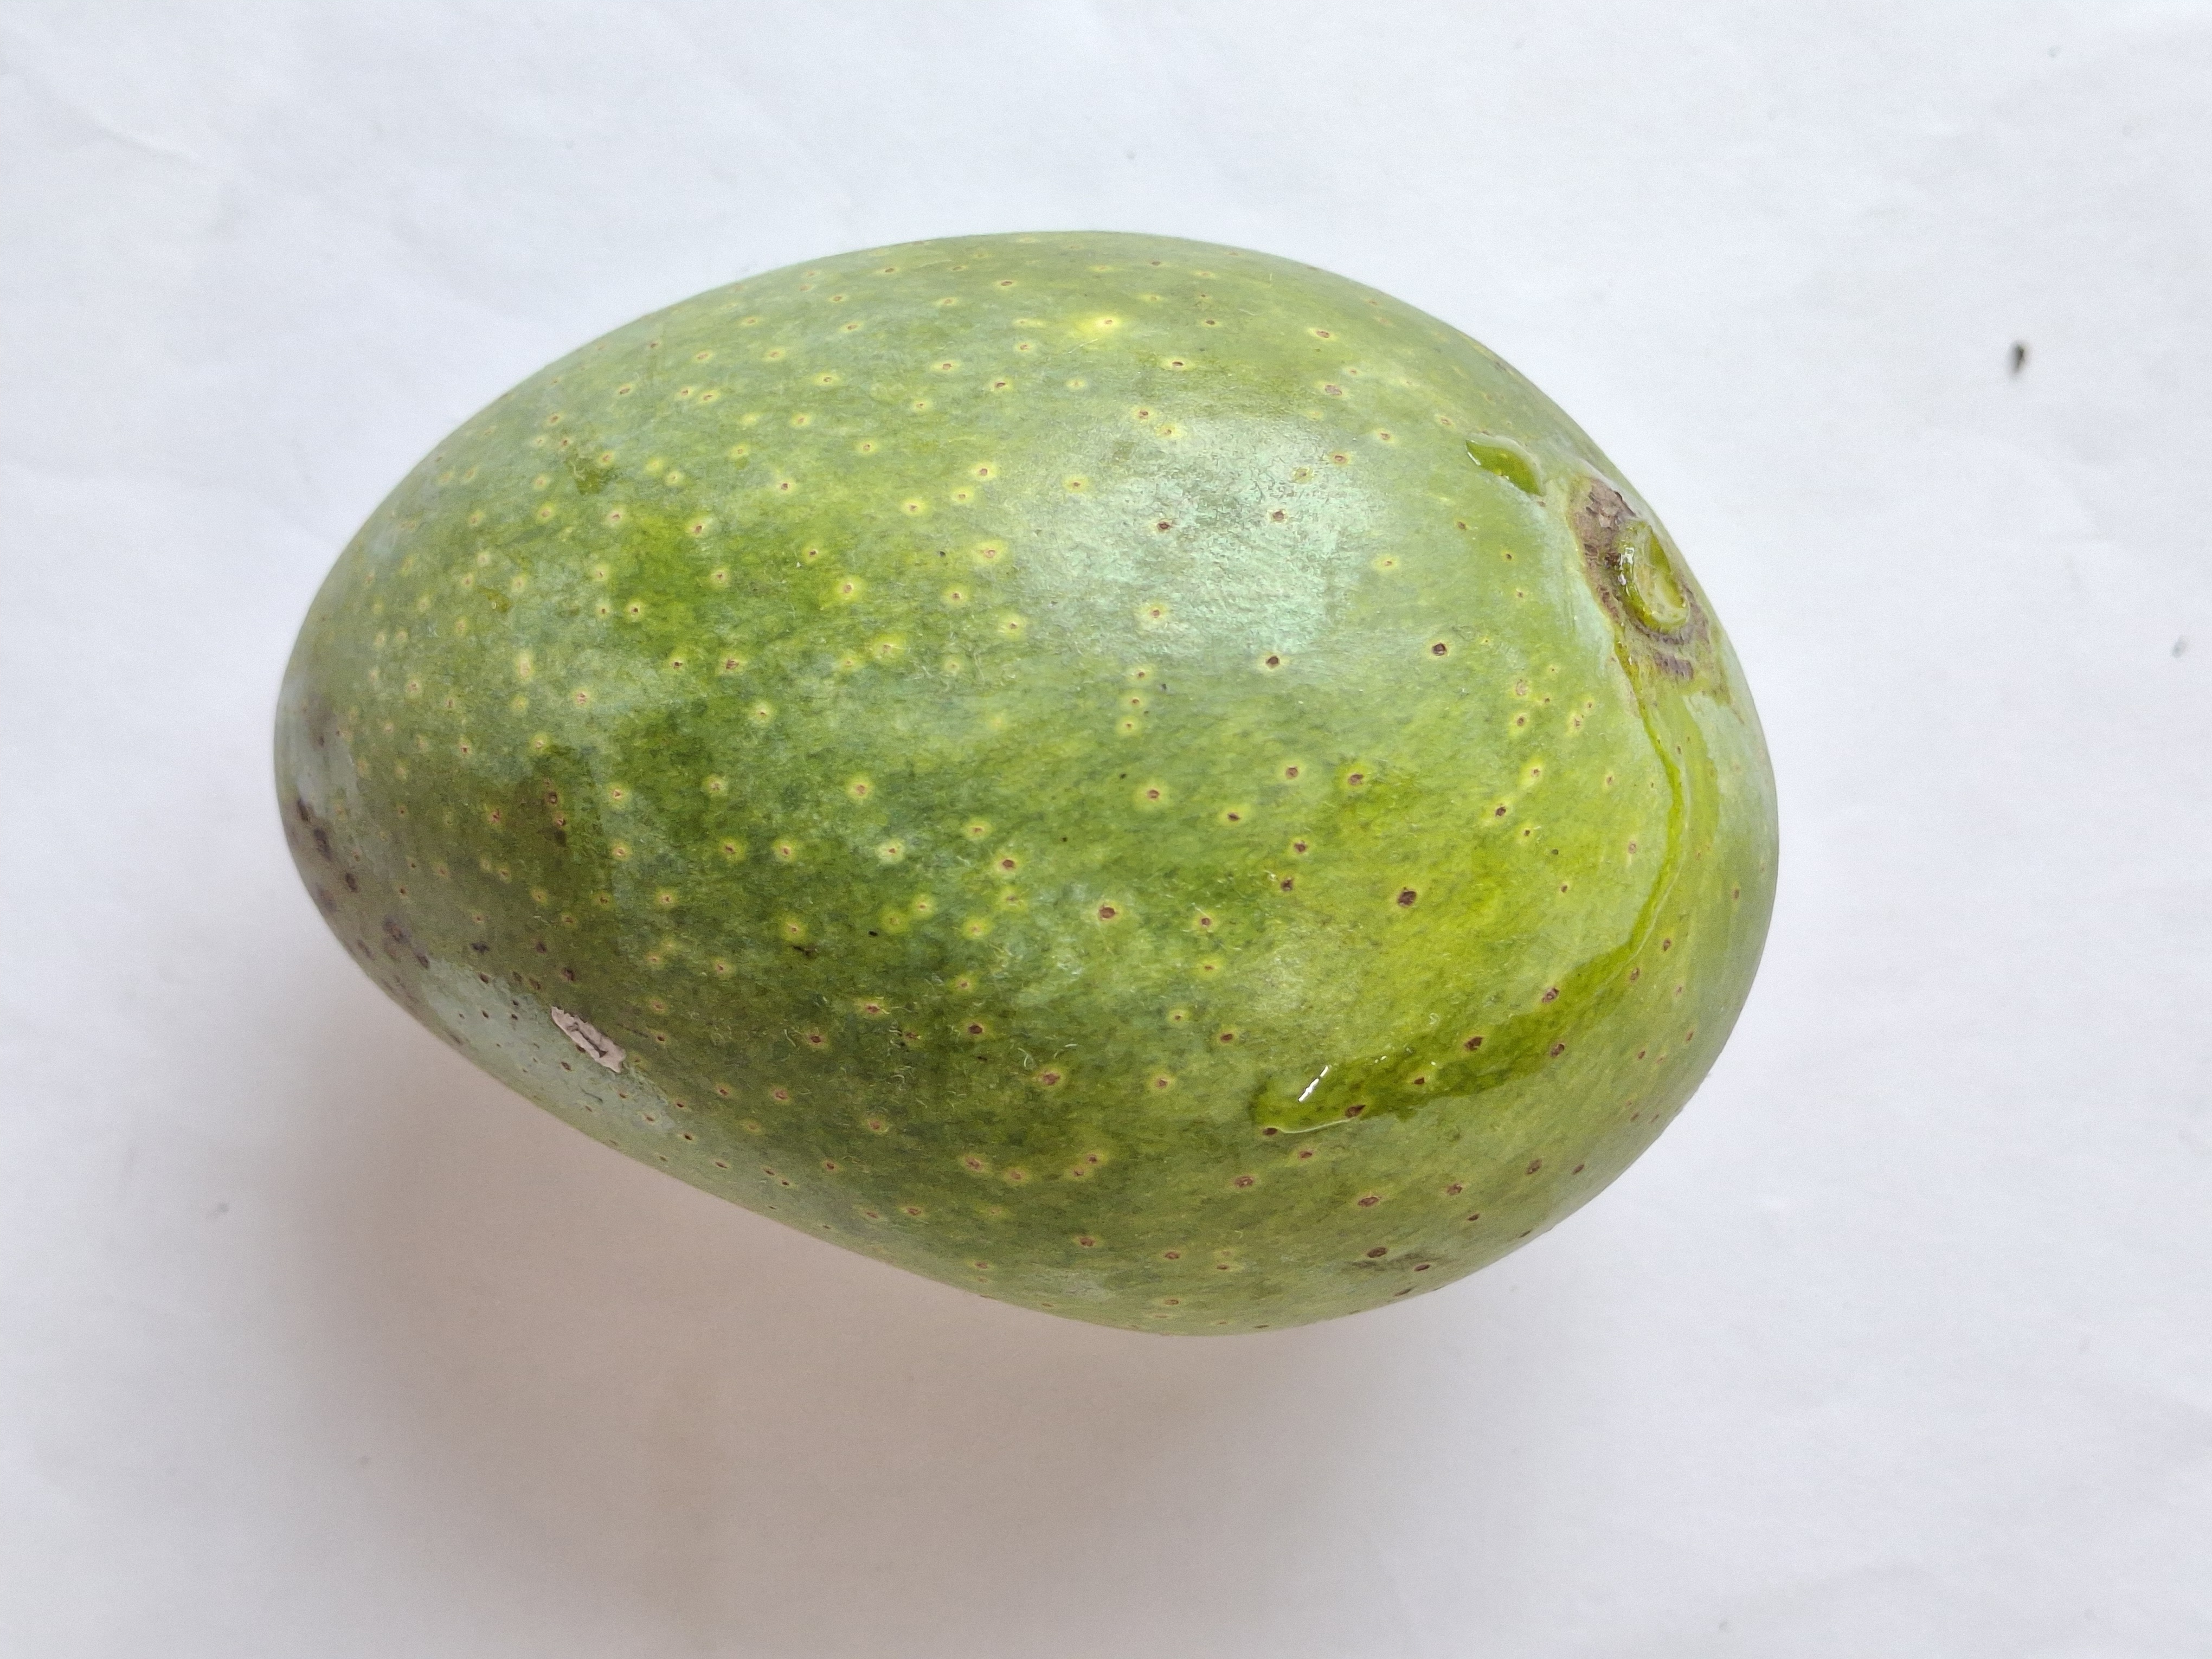
Mango variety: GopalBhog